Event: Nepal Earthquake
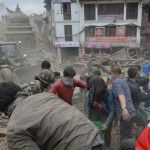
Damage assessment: damage